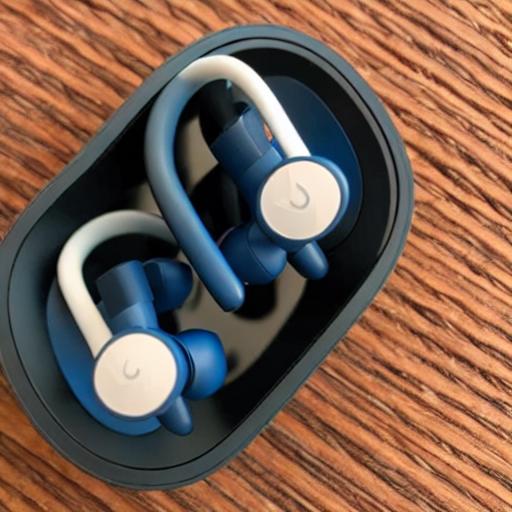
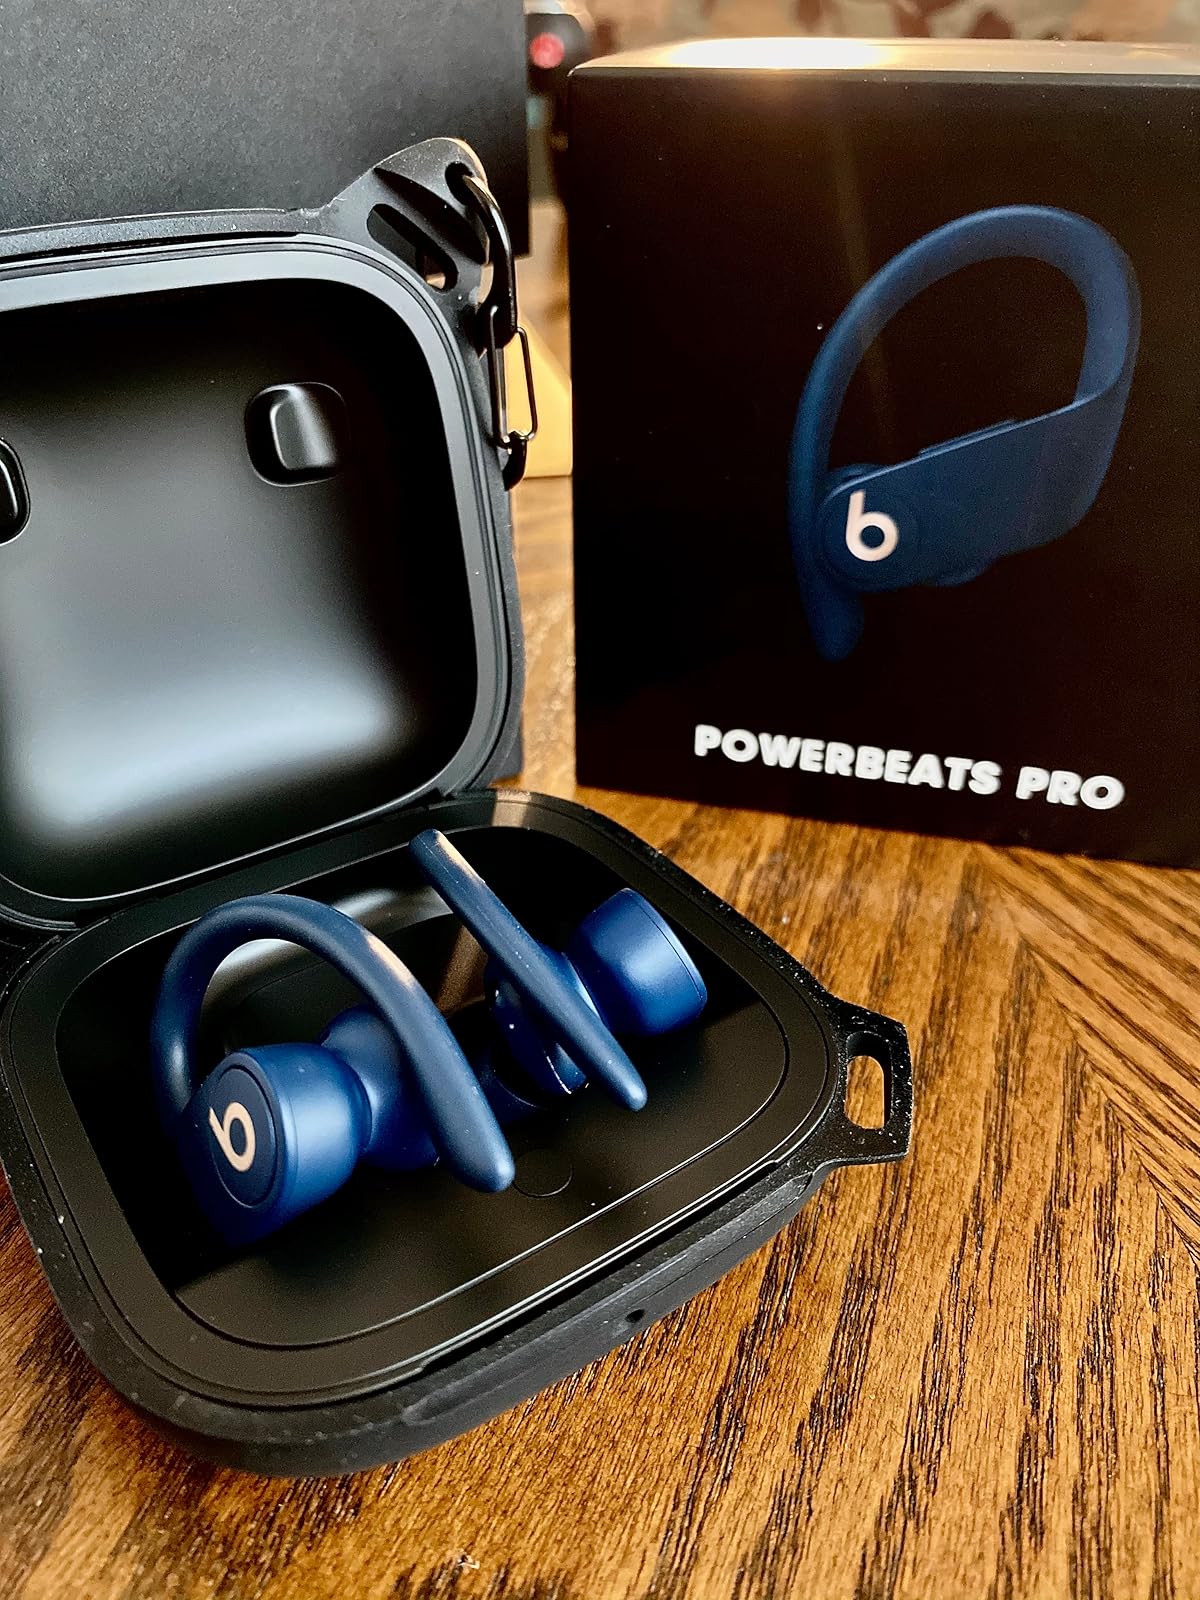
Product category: earbuds
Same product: no